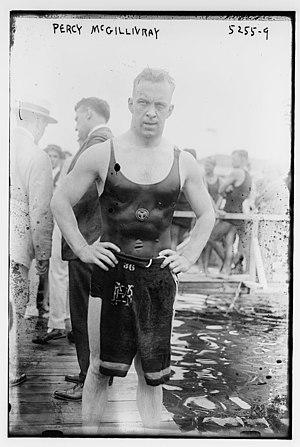
Perry McGillivray est un poloïste et nageur américain. Lors des Jeux olympiques d'été de 1920 disputés à Anvers il remporte la médaille d'or au relais 4 × 200 m nage libre en battant le record du monde et participe également au tournoi de water-polo.